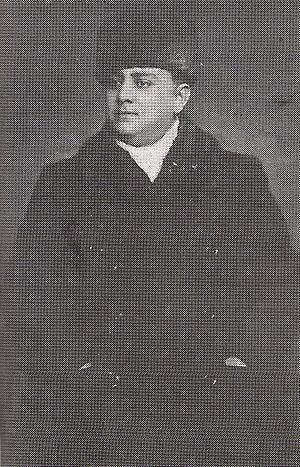
Grigoraș Dinicu est un compositeur et violoniste roumain de la première moitié du XXᵉ siècle.